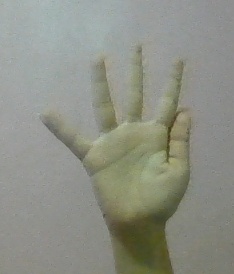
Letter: sheen